Emergency medical services in Austria

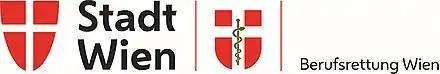
Logo of EMS Vienna. The city of Vienna operates the only one EMS in Austria, that is run by professional employees only.

In Austria the individual Austrian states ("Bundesländer") are legally responsible for the provision of emergency services, but typically delegate these responsibilities to the individual community level. Municipalities, including both smaller communities ("Gemeinden") and cities ("Städte") are given responsibility by the State for operating EMS. Austrian law mandates the provision of rescue and fire services, including EMS, staffing and equipping according to levels which correspond to local population. Apart from Vienna, which operates its own EMS organisation ("", also called "Magistratsabteilung 70"), all communities and cities delegate the responsibility to provide EMS to NPOs. Unlike other countries EMS in Austria is never provided by the fire department, the city of Admont being the only exception to this rule.